Mohamed Tahar Fergani

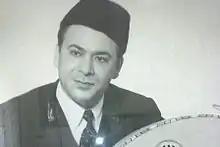

Mohamed Tahar Fergani (9 May 1928 – 7 December 2016) was an Algerian singer, violinist and composer, nicknamed the Nightingale of Constantine.